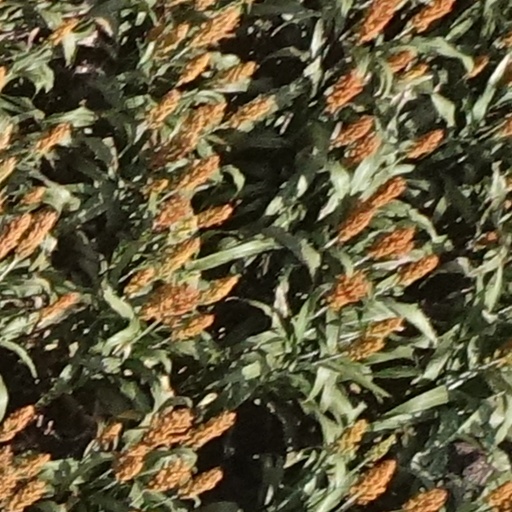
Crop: sorghum